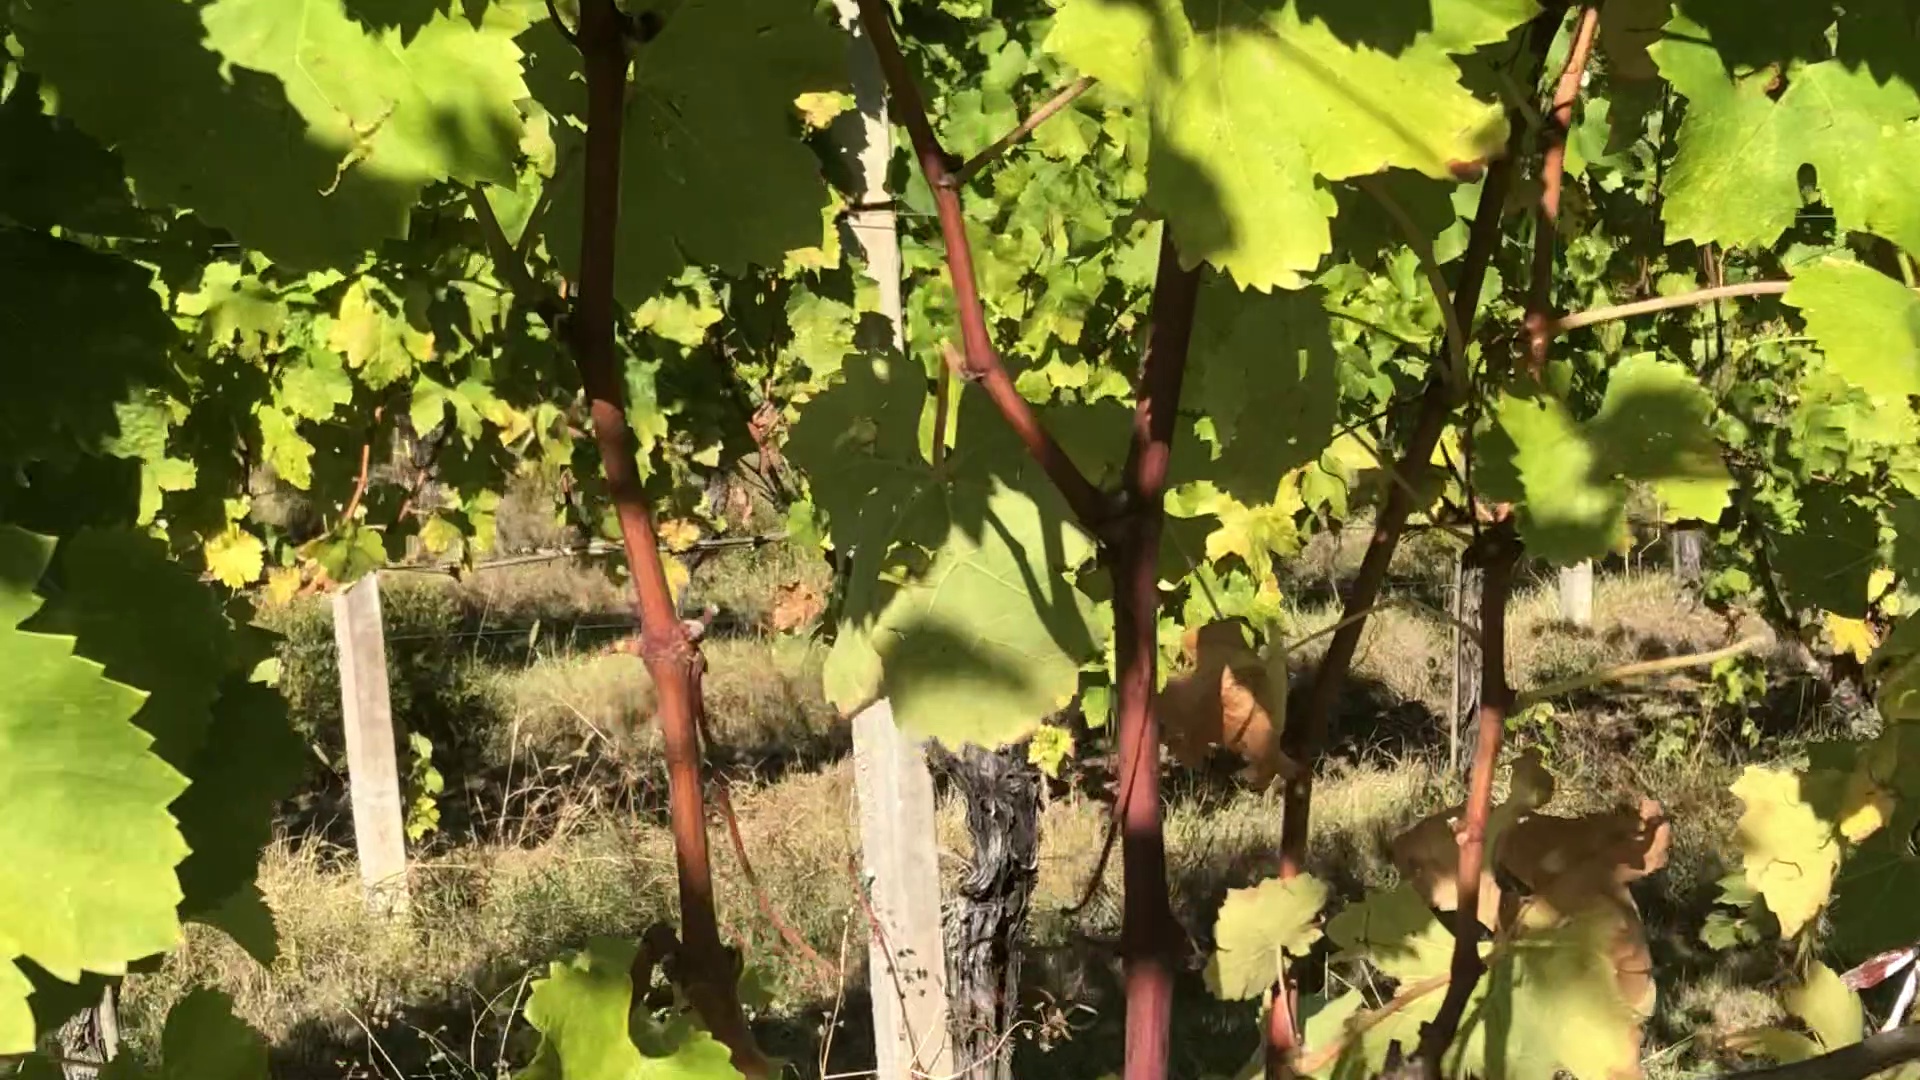
Label: healthy